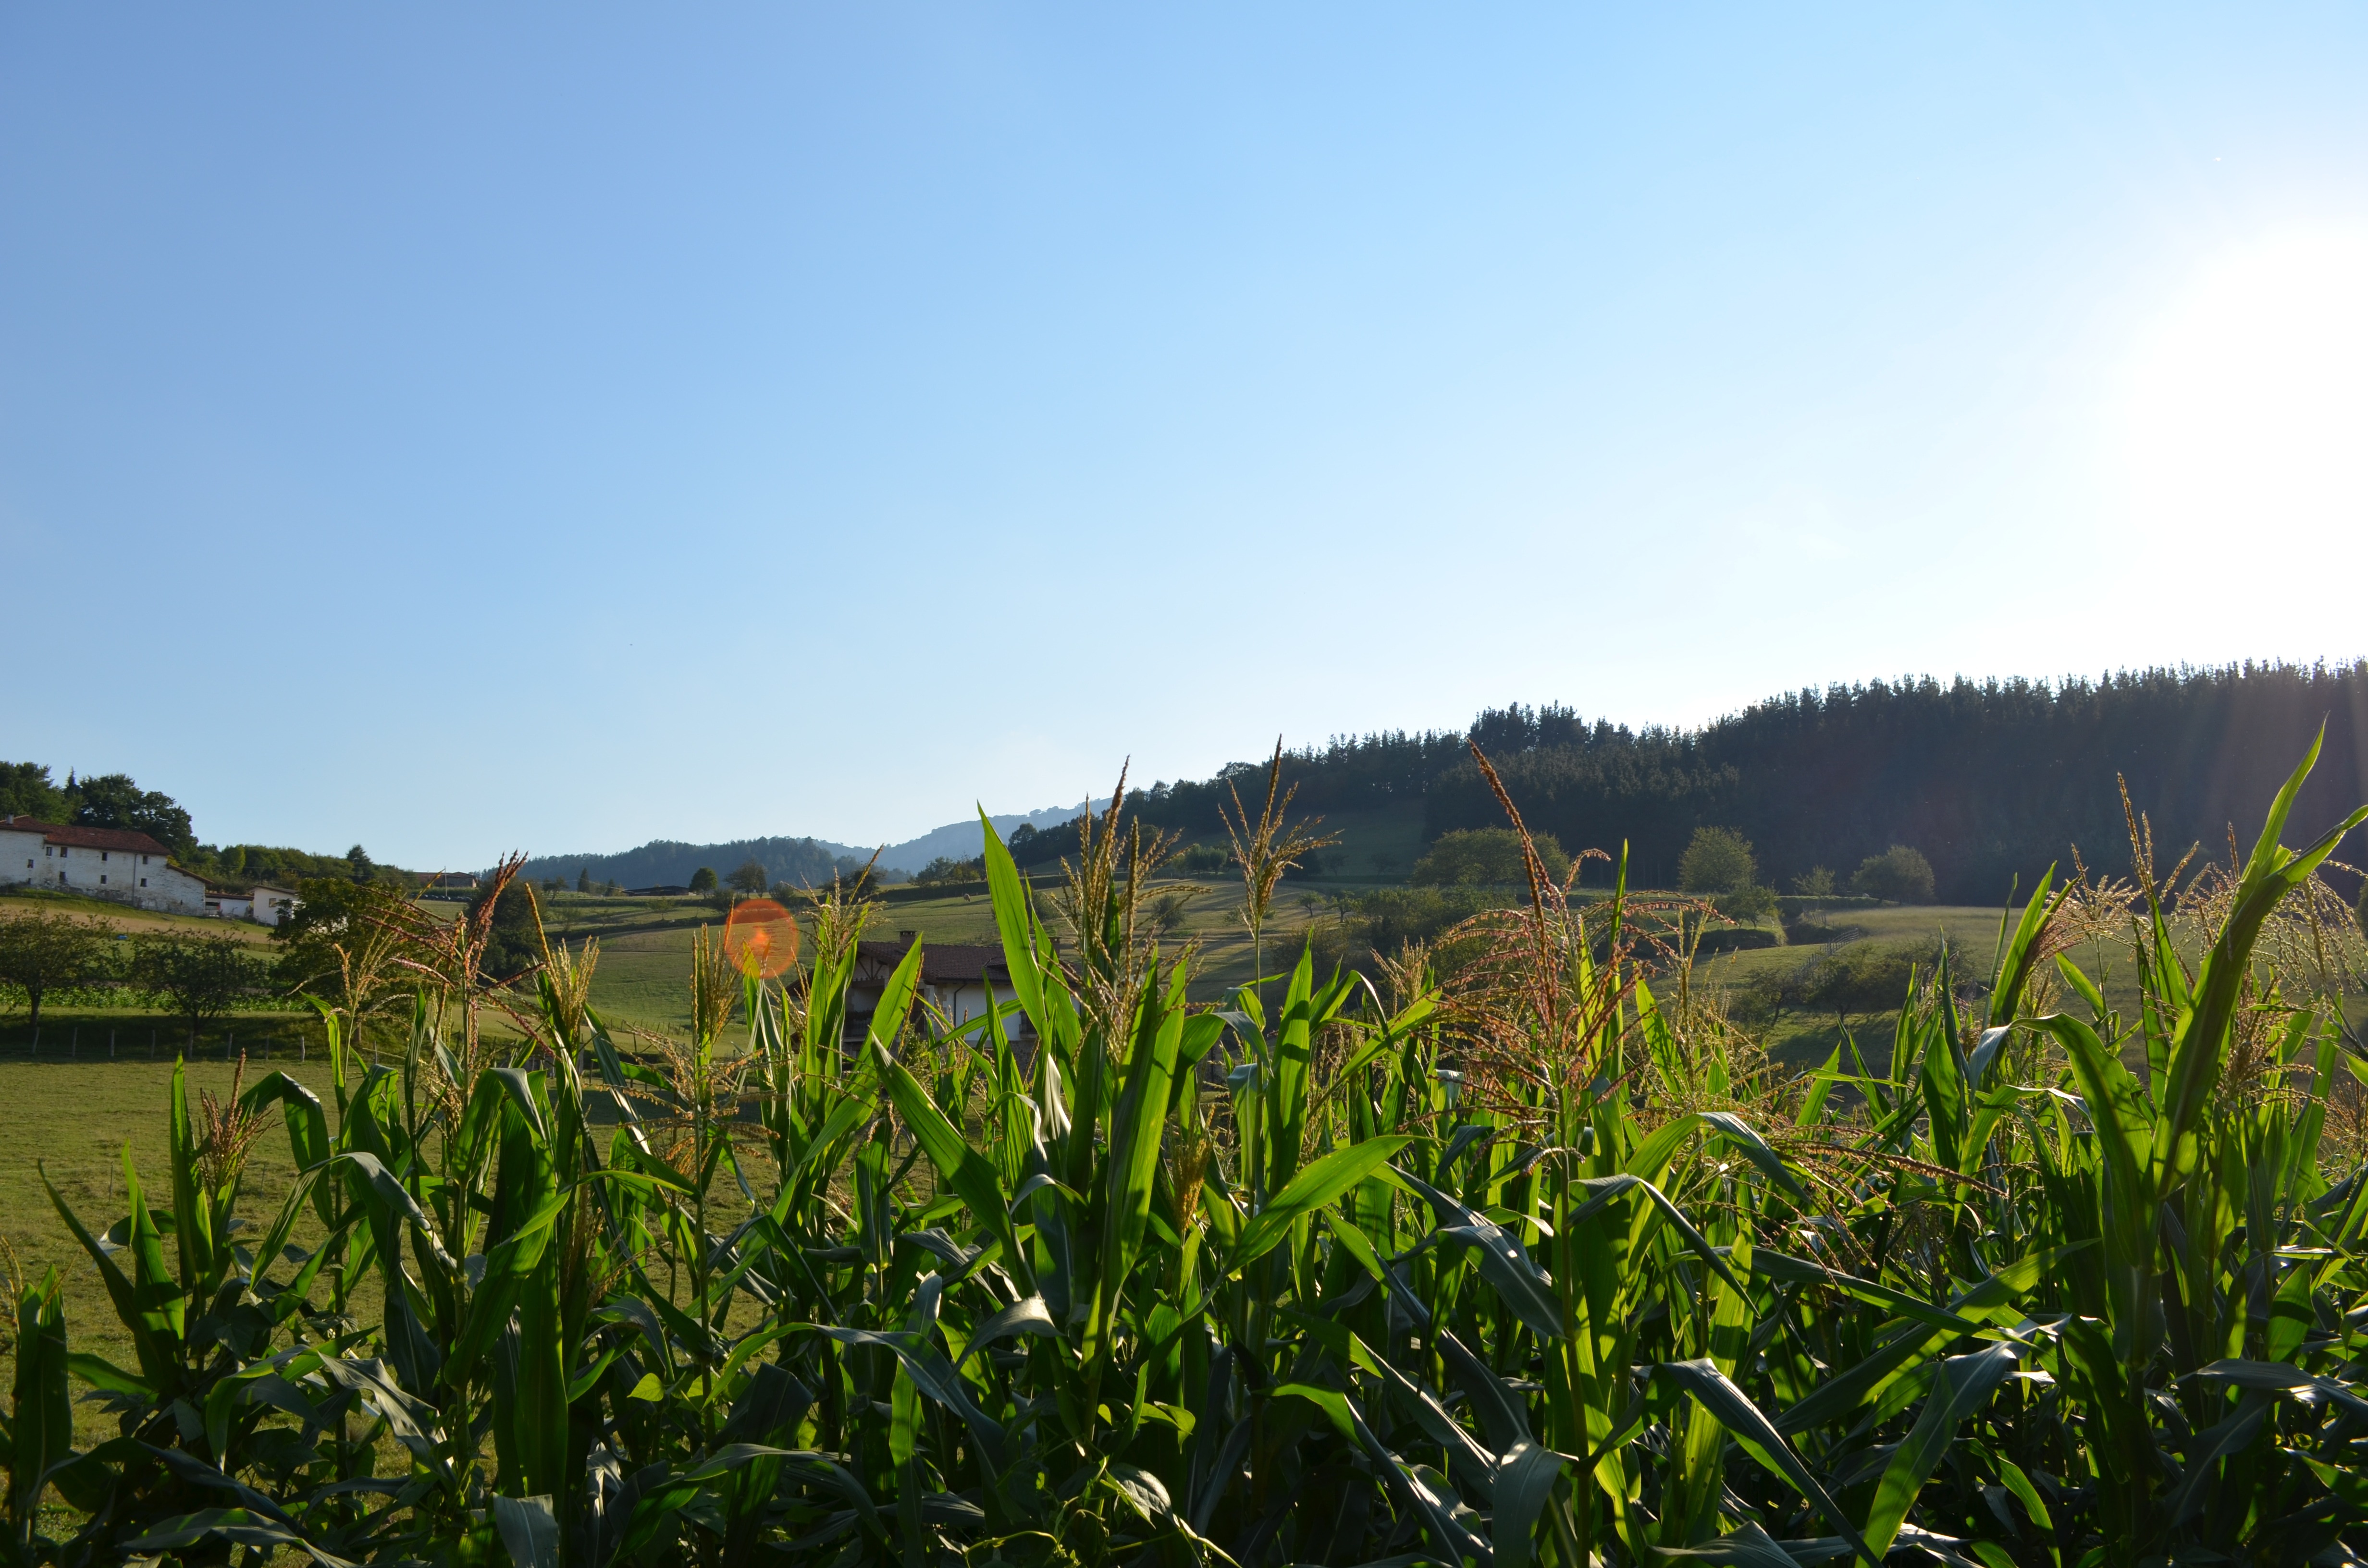
landscape, nature, grass, sky, field, farm, meadow, prairie, sunlight, hill, flower, summer, green, crop, soil, agriculture, spain, grassland, plantation, beauty, rural area, grass family